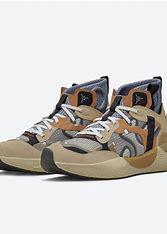
Brand: Jordan
Model: Delta 3